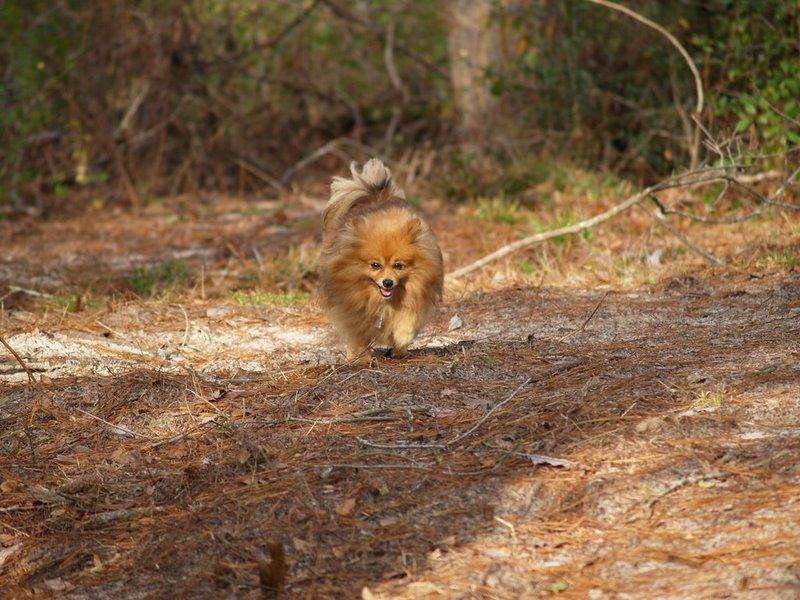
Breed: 1936-n000005-Pomeranian